Heide–Karolinenkoog railway

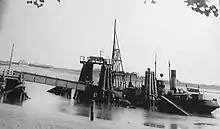
The Eider ferry, which connected to Tönning

The Heide–Karolinenkoog railway was opened, together with the Neumünster–Heide railway, on 22 August 1877. It was built and operated by the West Holstein Railway Company ("Westholsteinische Eisenbahn-Gesellschaft").